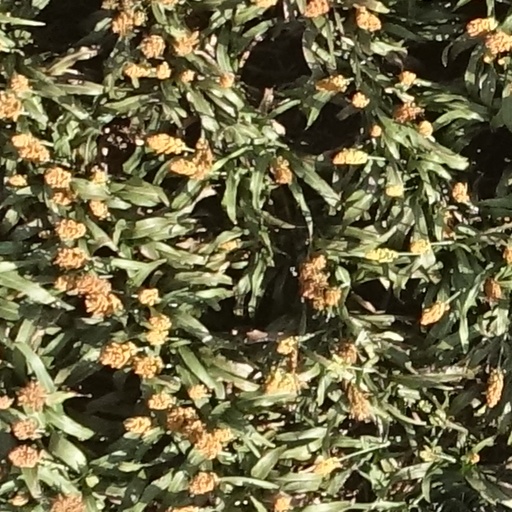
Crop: sorghum